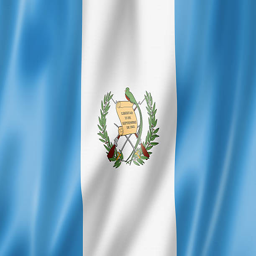
a close up image of the flag